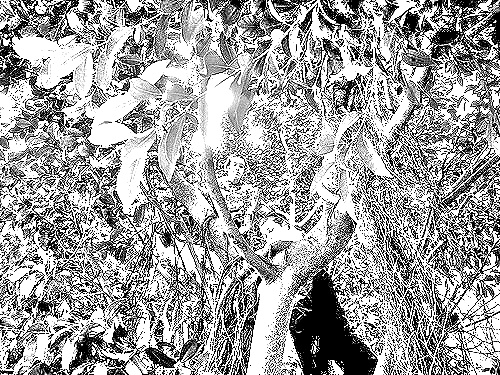
Portrait style: Sketch Portrait